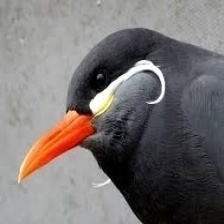
Species: INCA TERN
Scientific name: LAROSTERNA INCA